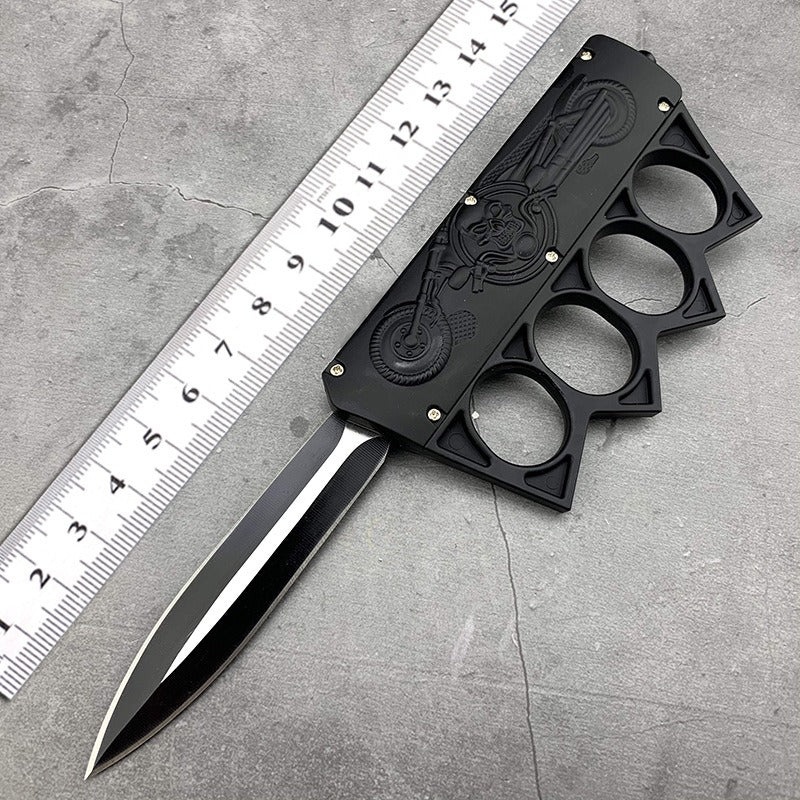
Outdoor Knife Glove Knife Stainless Steel Knife Field Survival Knife Portable Pocket Knife Defense Knife Fruit Knife
Model: boxing knife Blade angle: 6cm Knife handle length: 12cm Total length: 23cm Blade length: 9cm Handle length: 4cm Cutting edge: 4400 Handle material: ABS Sheath: nylon
Brand: V.I.P Digital Presence
Category: Sporting Goods > Outdoor Recreation > Camping & Hiking > Camping Tools > Hunting & Survival Knives > Peasant Knives